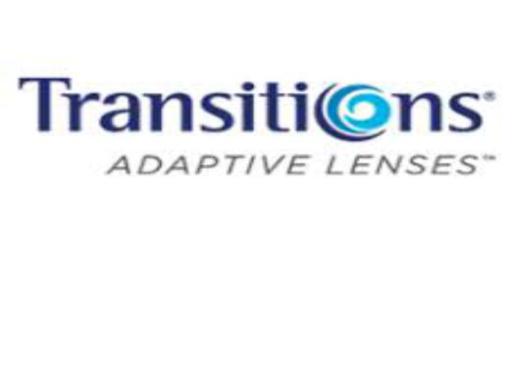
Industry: Others